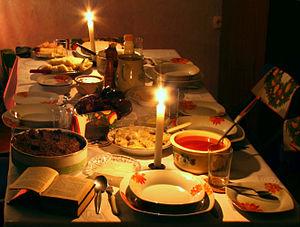
Le souper des douze plats est traditionnellement préparé dans de nombreux pays d'Europe de l'Est et du Nord, en particulier des pays qui faisaient partie de la République polono-lituanienne, à l'instar de la Pologne, de la Lituanie et de l'Ukraine, ainsi que dans certaines régions de Russie.